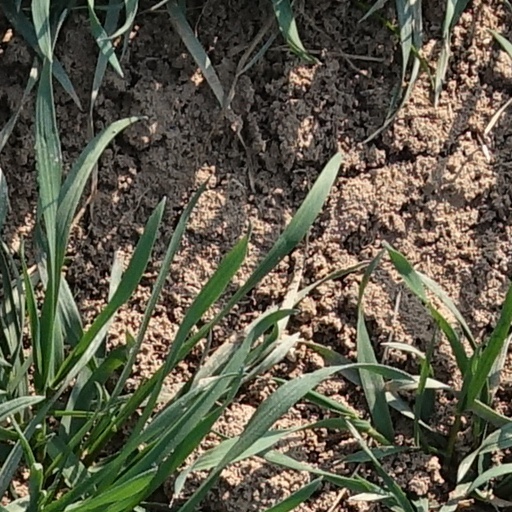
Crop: wheat